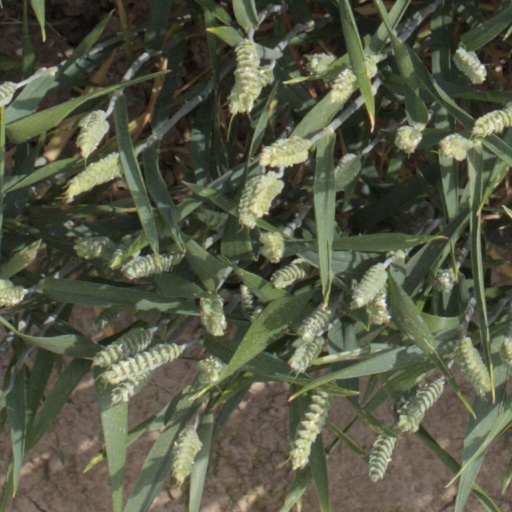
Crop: wheat